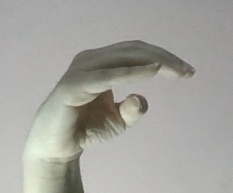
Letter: jeem